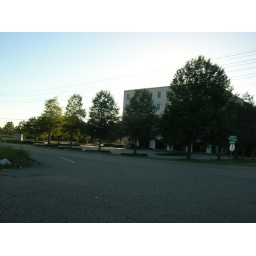
Roads in Lafayette.A building road side.